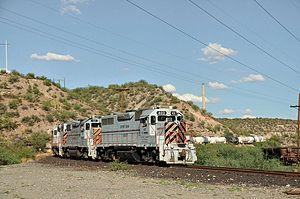
Hayden est une ville américaine, principalement située dans le comté de Gila, en Arizona.